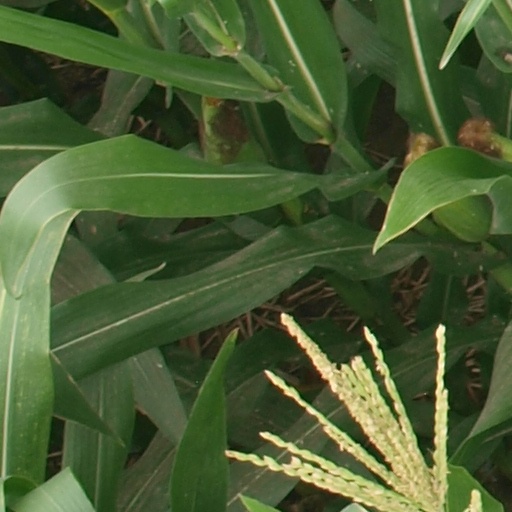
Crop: maize; corn